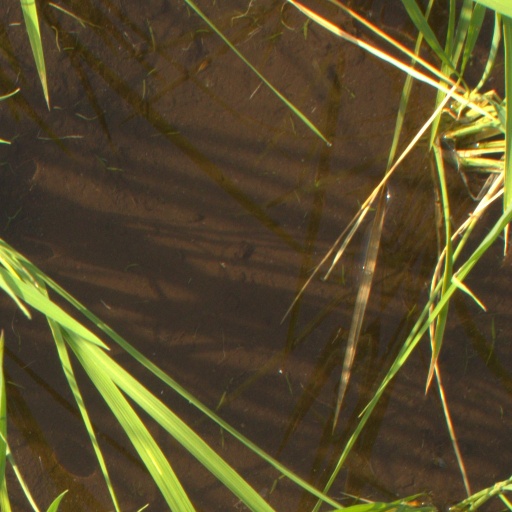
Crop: rice